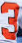
Number: 3